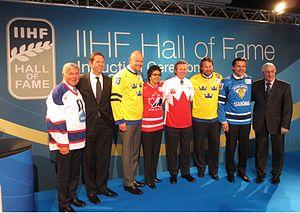
Les nouveaux membres du Temple de la renommée de l'IIHF en 2013
Le temple de la renommée de la Fédération internationale de hockey sur glace a été instauré en 1997 lors du tournoi du championnat du monde à Helsinki en Finlande.